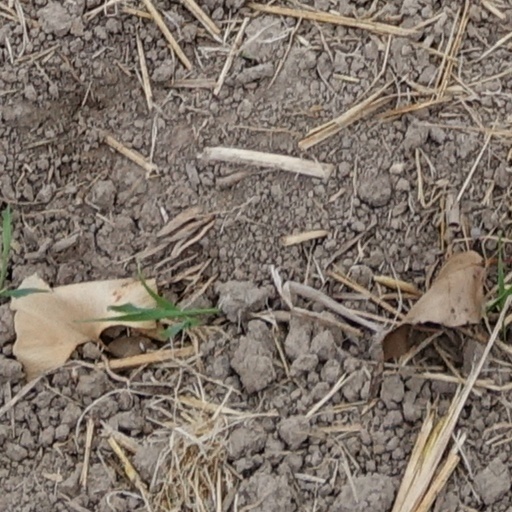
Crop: wheat